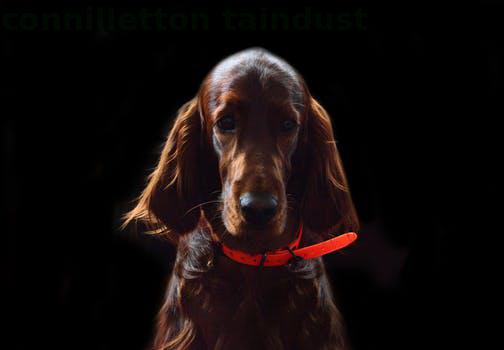
Label: Watermark